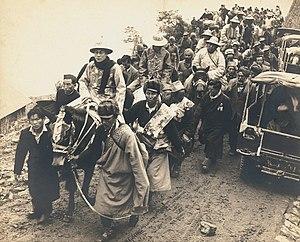
Le Nathu La, aussi appelé col Nathu, est un col de montagne de l'Himalaya qui relie, à 4 310 mètres d'altitude, l'État du Sikkim en Inde à la région autonome du Tibet en Chine. Les chutes de neige qui se produisent à cette altitude contraignent à la fermeture hivernale du col durant quatre mois environ, tandis que la mousson estivale rend les sols propices aux glissements de terrain qui compliquent son accès en été. L'environnement du col, qui abrite plusieurs espèces protégées, est fragile.
Homai Vyarawalla, connue également sous le pseudonyme de Dalda 13 est une photographe et photojournaliste indienne, considérée comme la première femme photojournaliste en Inde.